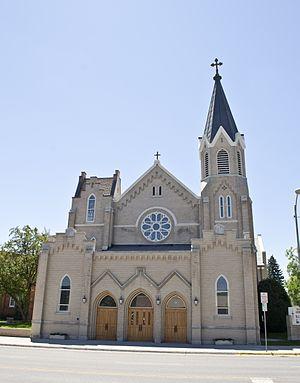
Le Montana est un État du nord-ouest des États-Unis, dont la capitale est Helena et la plus grande ville Billings. D'une superficie de 381 156 km², le Montana est peuplé de 998 199 habitants en 2010, ce qui en fait le quatrième plus grand et le septième moins peuplé des États des États-Unis et l'un de ceux ayant la plus faible densité de population avec l'Alaska et le Wyoming. Il est divisé en 56 comtés. Bordé à l'ouest par l'Idaho, à l'est par le Dakota du Sud et le Dakota du Nord, et au sud par le Wyoming, il est frontalier du Canada au nord en touchant les provinces de la Colombie-Britannique, de l'Alberta et de la Saskatchewan. Territoire rural au climat continental, ses paysages alternent entre larges vallées dominées par les imposants sommets des Rocheuses à l'ouest, et vastes plaines fertiles à l'est. Son réseau hydrographique est très important : plusieurs affluents du Missouri traversent l'État de part en part, formant de nombreux canyons et cascades.